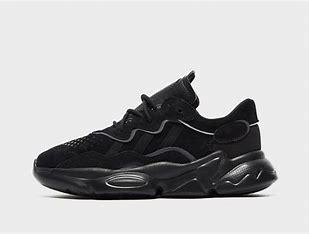
Brand: adidas
Model: originals Adidas Originals Ozweego